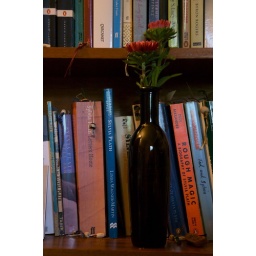
Asters in a black bottle